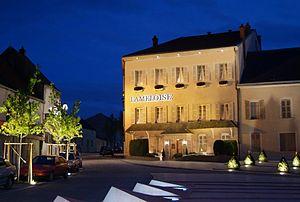
La cuisine bourguignonne est une cuisine traditionnelle qui allie une grande diversité de produits de Bourgogne, dont les prestigieux vins du vignoble de Bourgogne et les spécialités bourguignonnes avec, en particulier, les escargots de Bourgogne, jambon persillé, bœuf bourguignon, bœuf charolais, coq au vin, œufs en meurette, truffes de Bourgogne...
Chagny est une commune française située dans le département de Saône-et-Loire en région Bourgogne-Franche-Comté.
Jacques Lameloise, né le 6 avril 1947 à Chagny, est un chef cuisinier français.